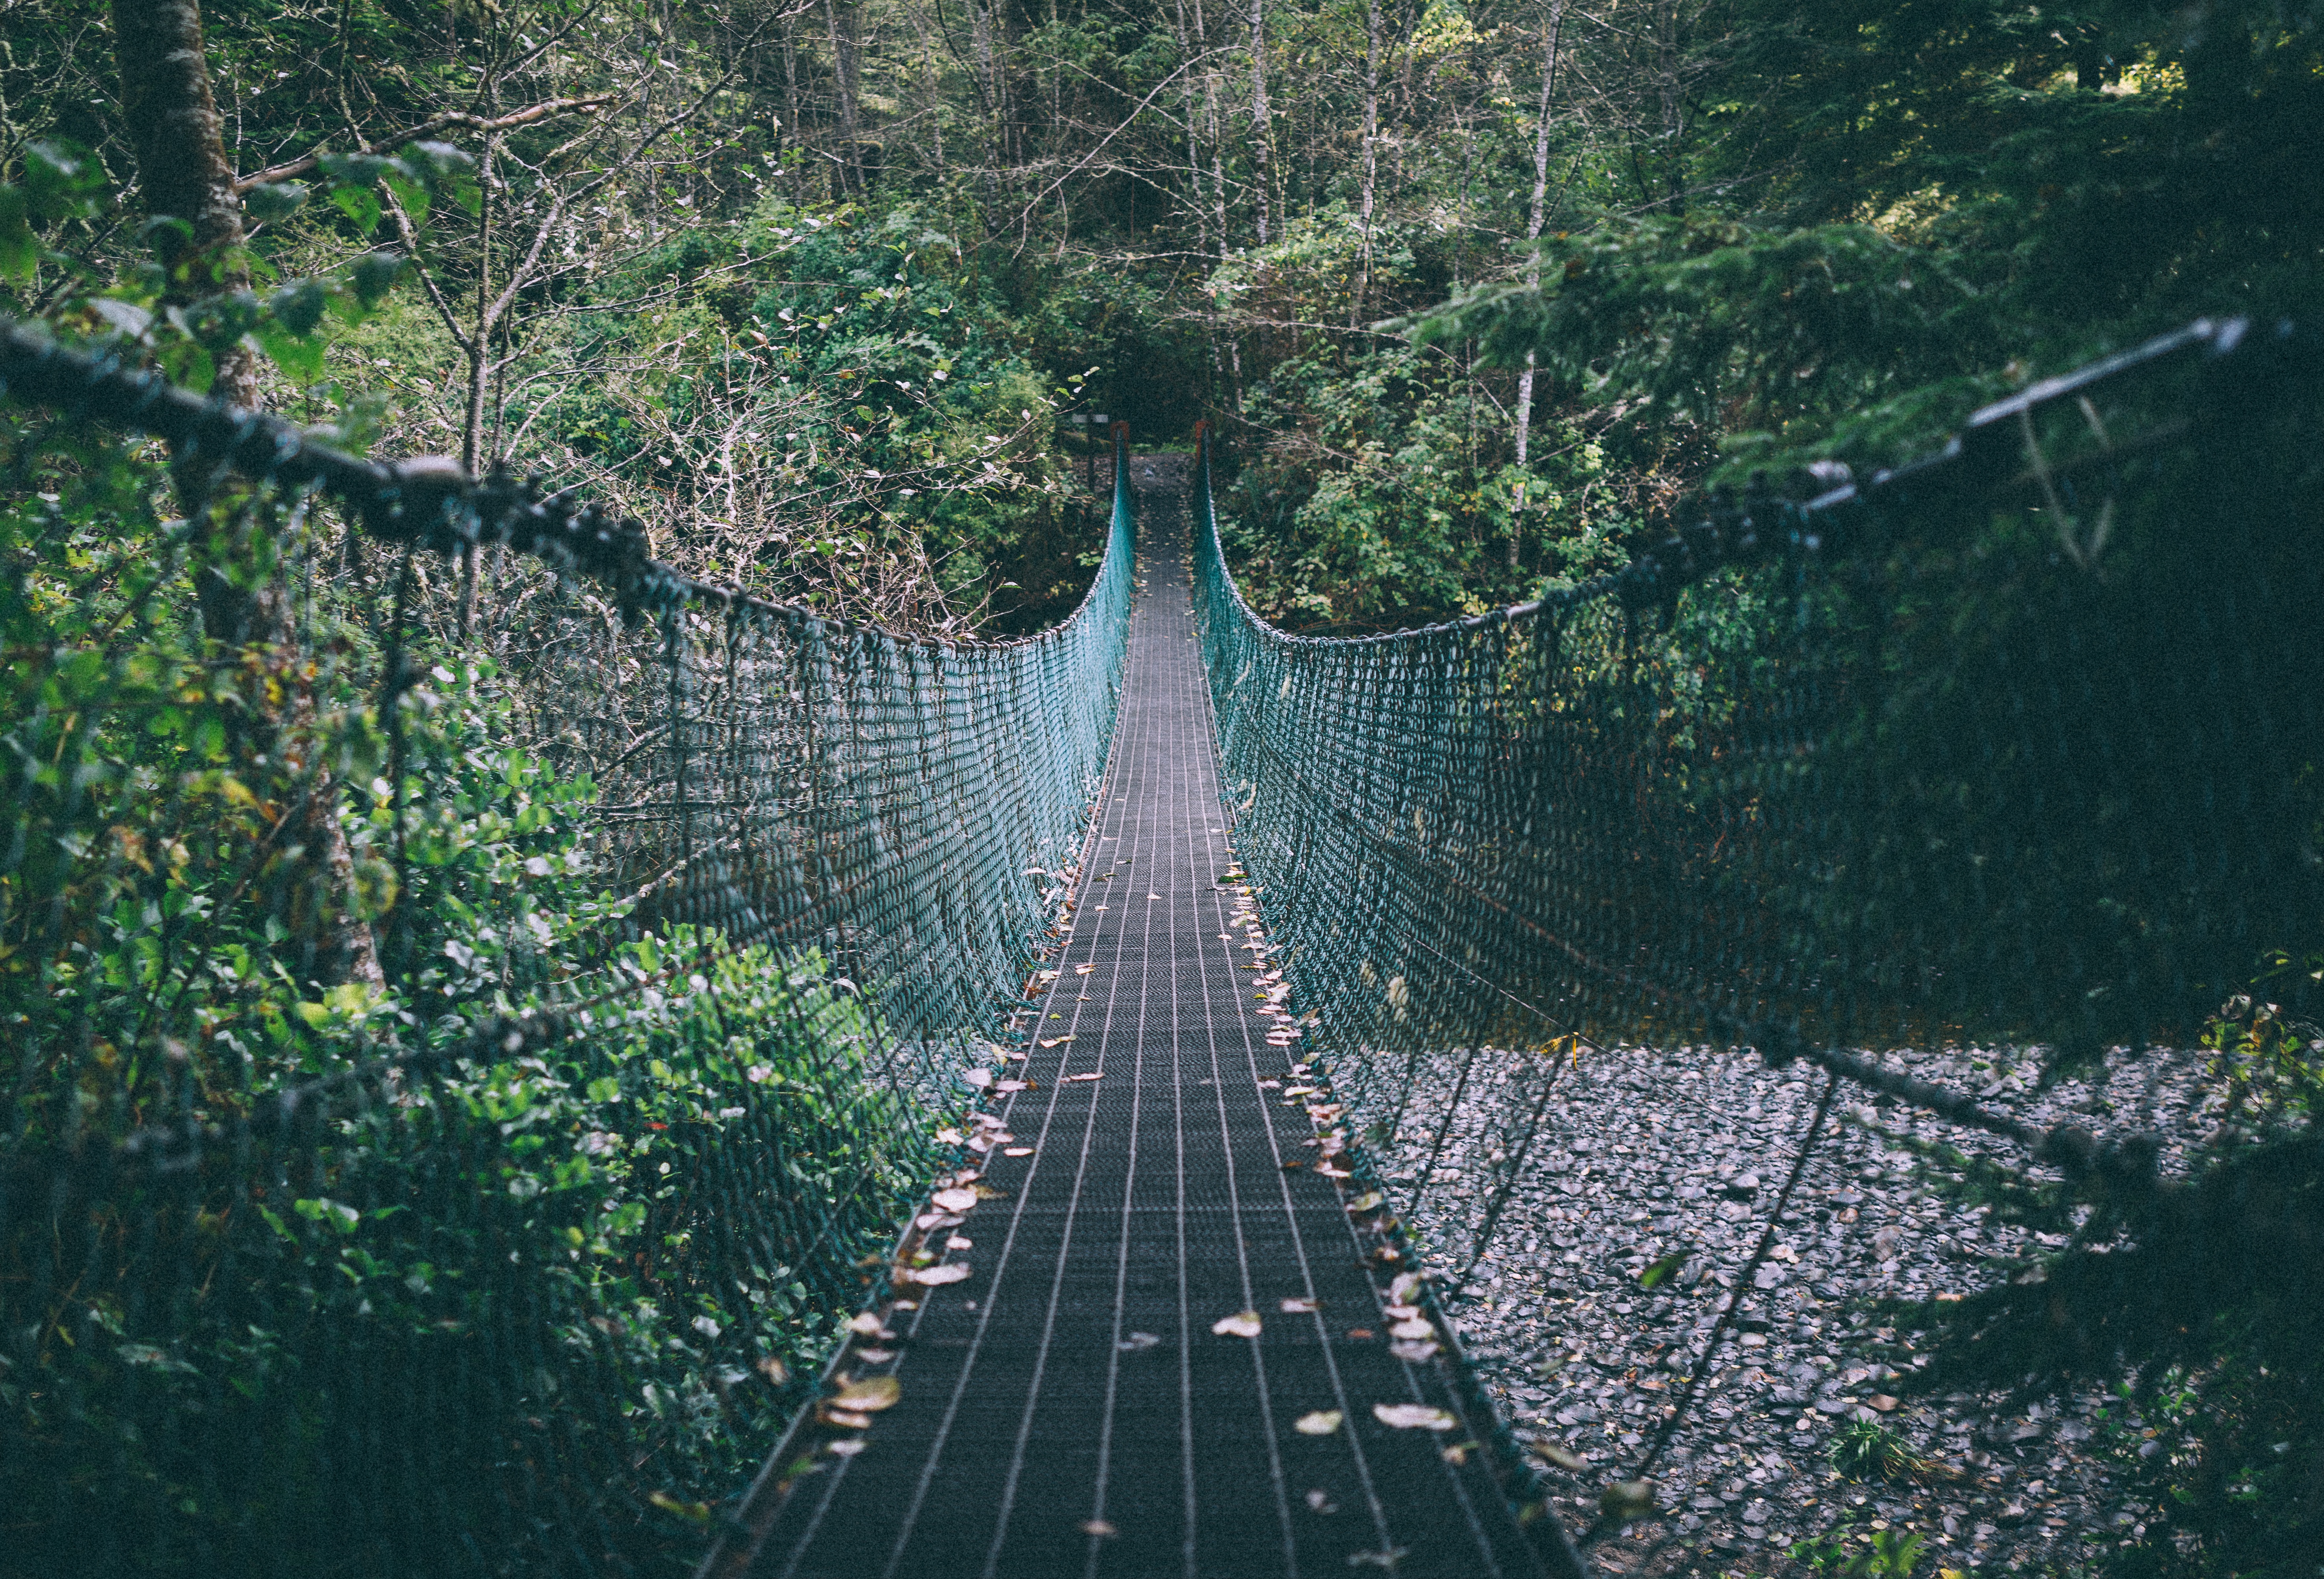
tree, forest, rope, wood, bridge, suspension bridge, jungle, rainforest, nonbuilding structure